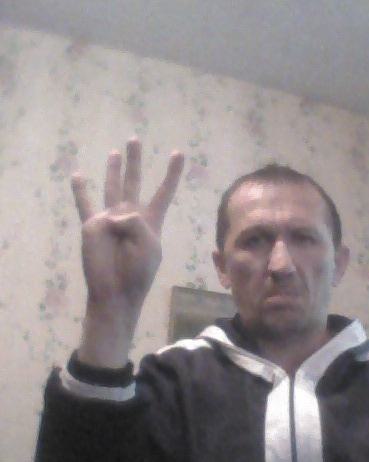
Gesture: four